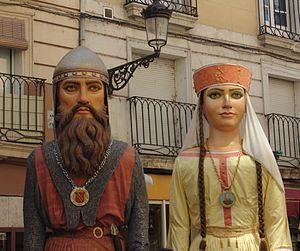
Chimène Diaz ou Ximene, connue en espagnol comme Doña Jimena épouse du Cid, était la fille du comte Lozano de Gormaz, issu des rois de Léon.